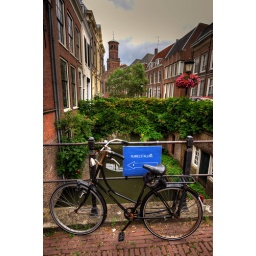
Or at least a bridge over there. And helpful sign to the bike rack, duly ignored by most.